Grimmen station

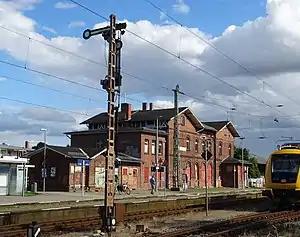
2017

Grimmen station is a railway station in the municipality of Grimmen, located in the Vorpommern-Rügen district in Mecklenburg-Vorpommern, Germany.